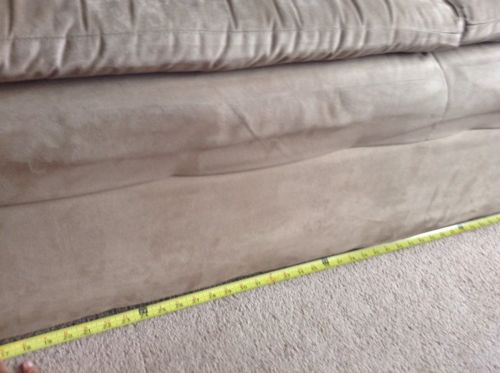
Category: sofa